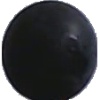
Label: blue_grape